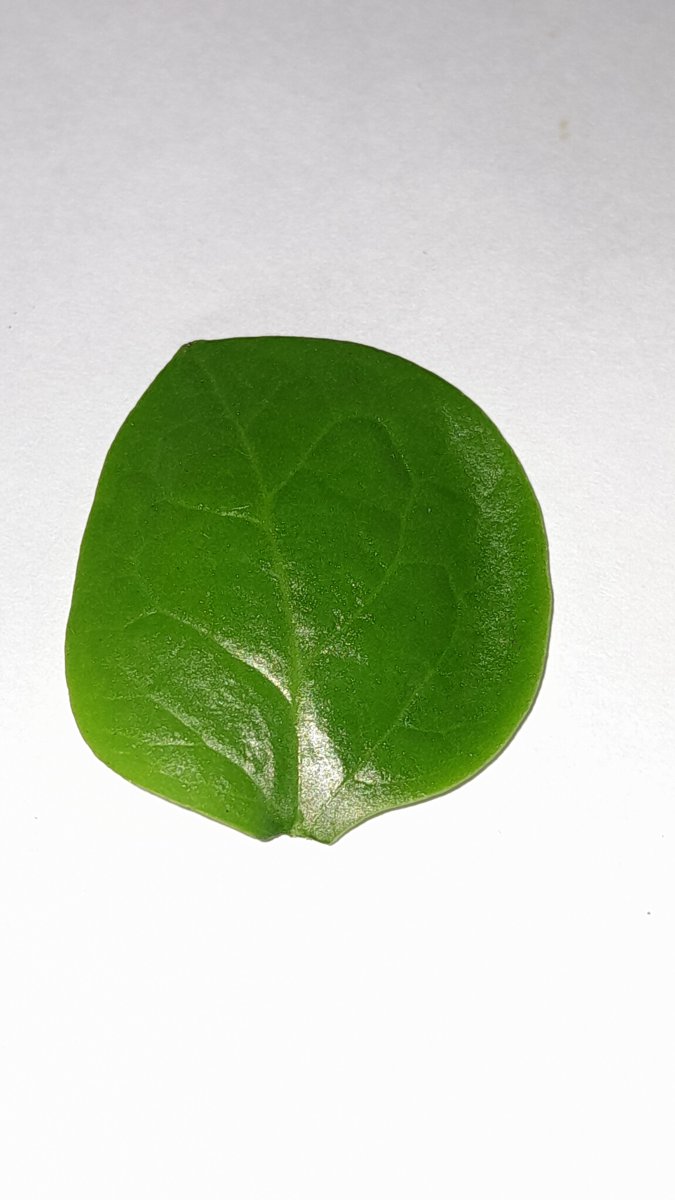
Label: Healthy-Leaf